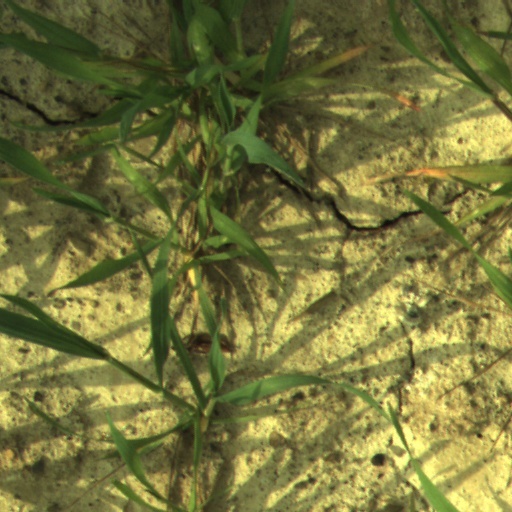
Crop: wheat